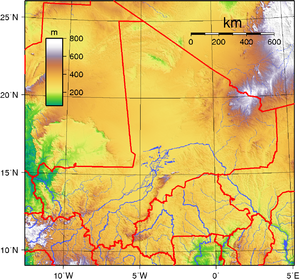
Mali / Geografi
Malis topografi.
Mali, officielt Republikken Mali er en indlandsstat i Vestafrika. Mali er det syvendestørste land i Afrika og grænser mod nord til Algeriet, mod øst til Niger, mod syd til Burkina Faso og Elfenbenskysten, mod sydvest til Guinea og mod vest til Senegal og Mauretanien.